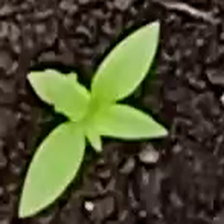
Weed species: Kena_(Commplina_benghalensio)